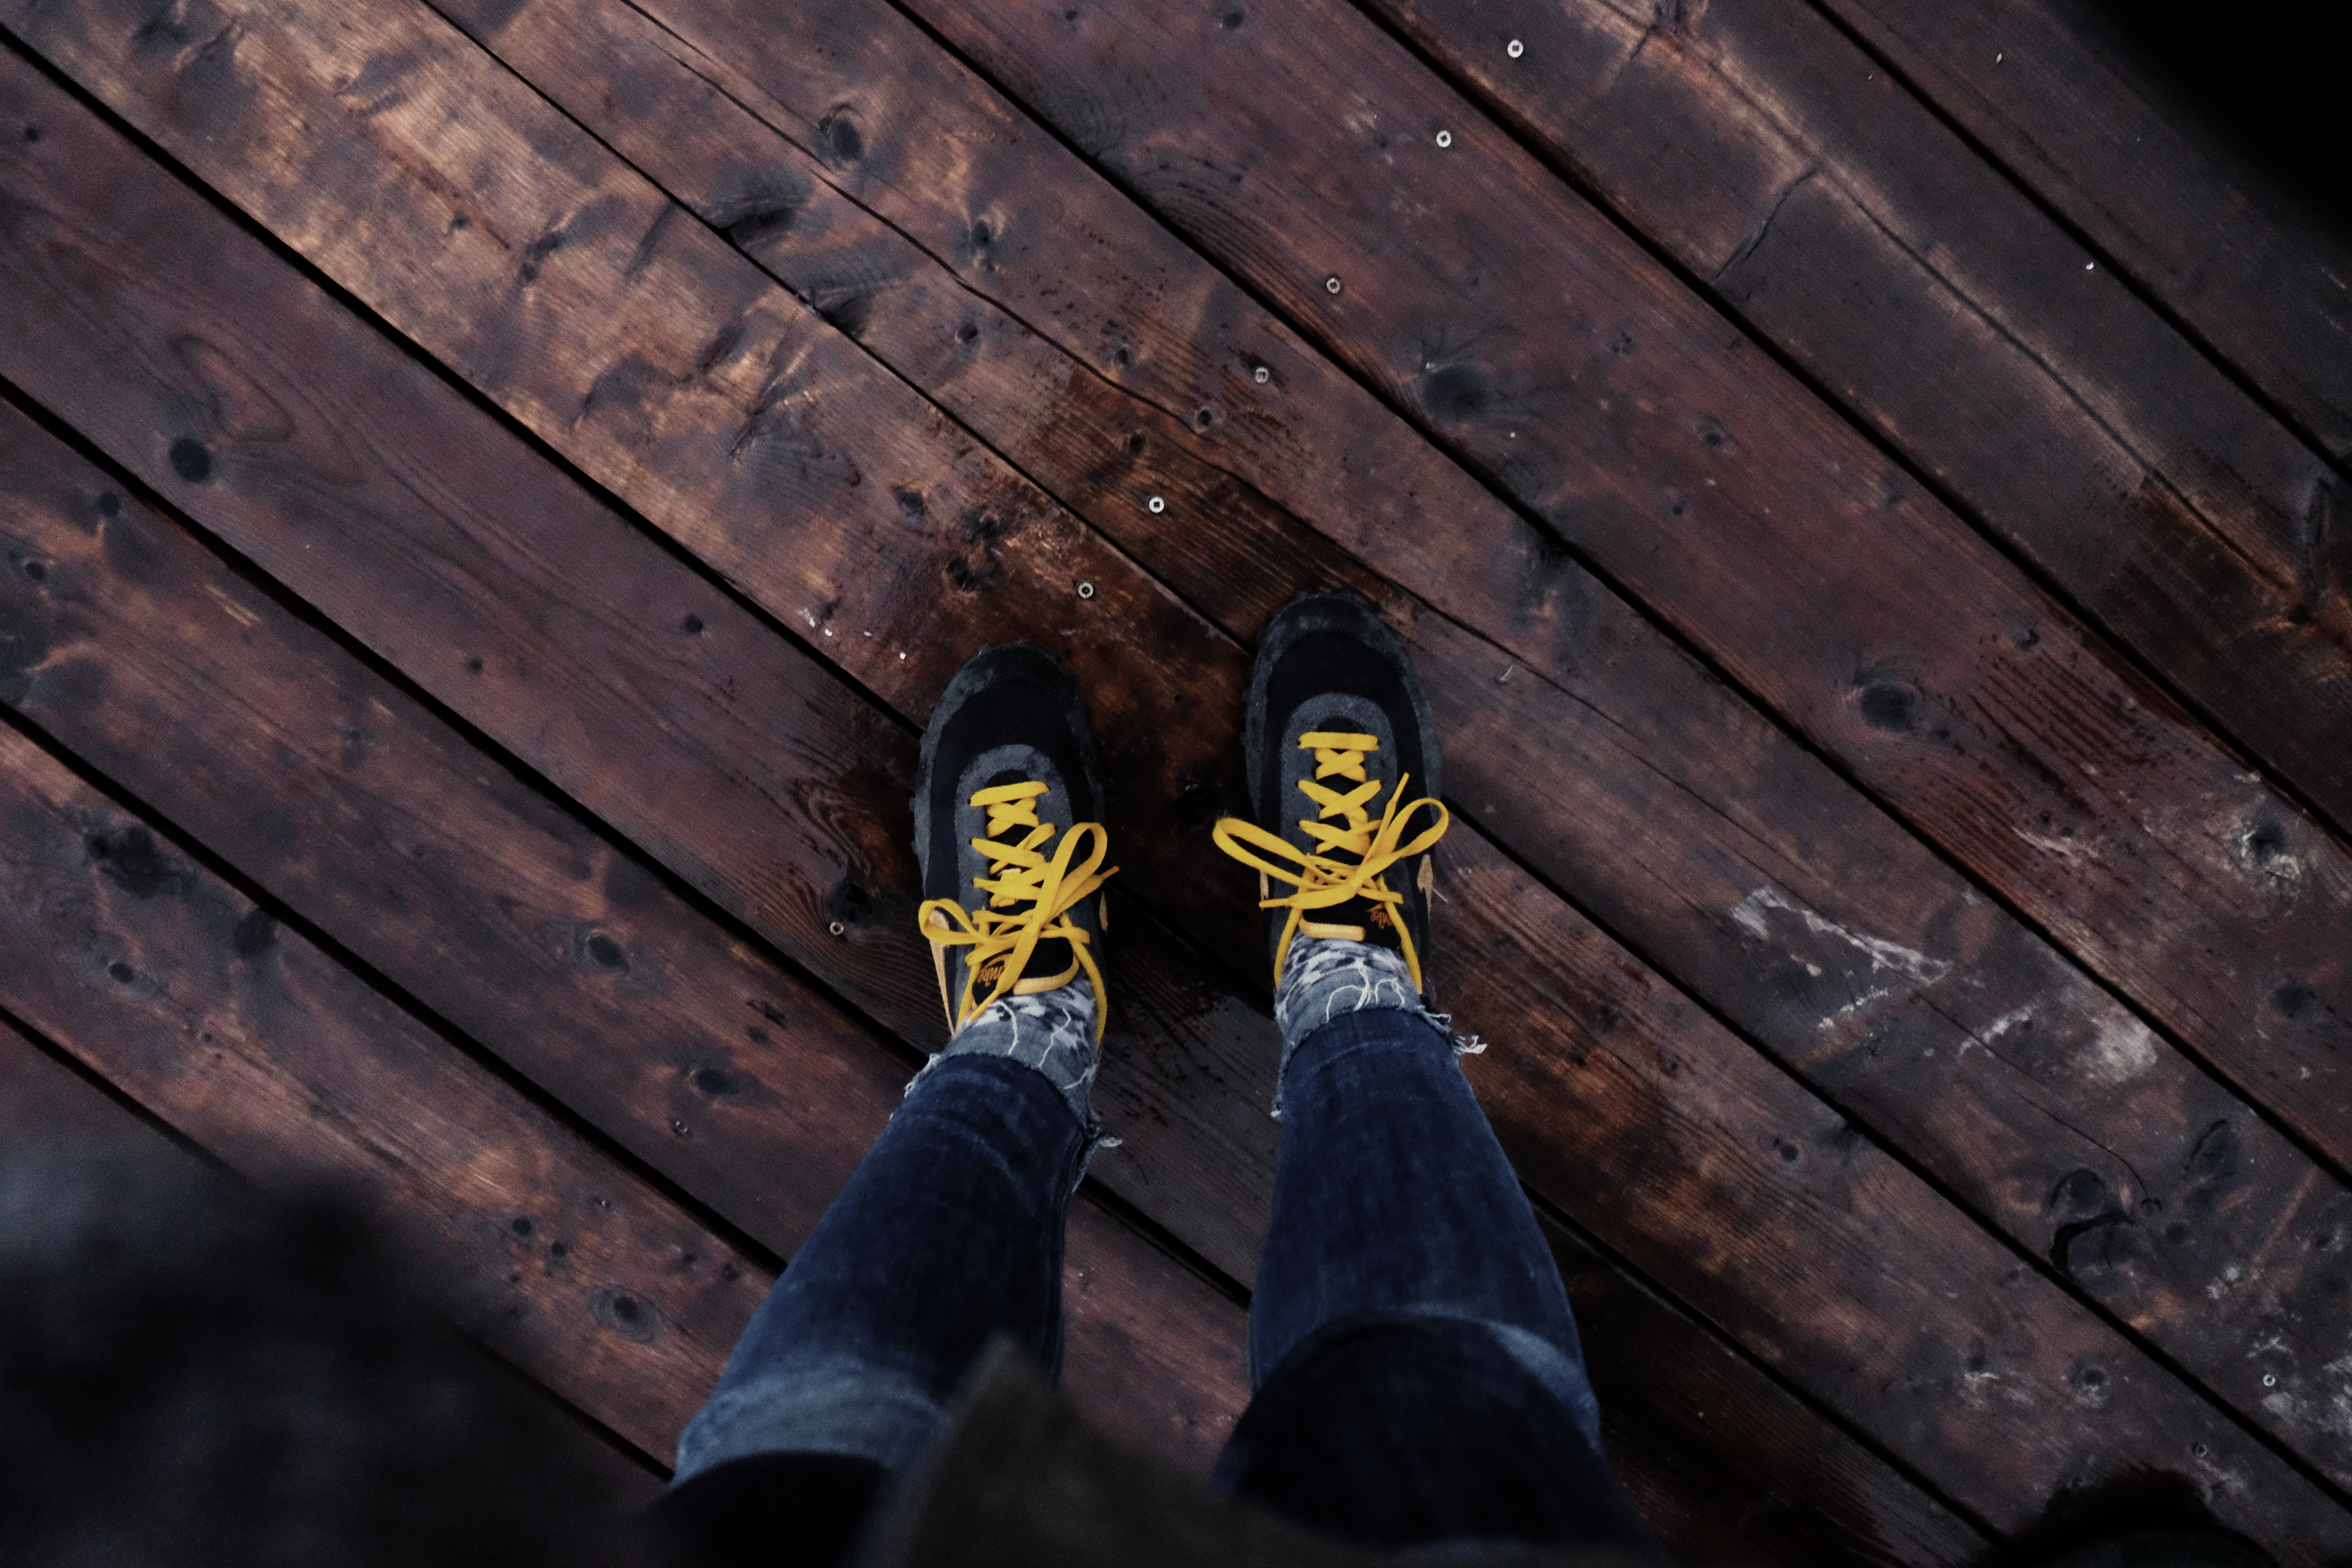
light, feet, color, darkness, blue, shoes, temple, legs, boots, screenshot